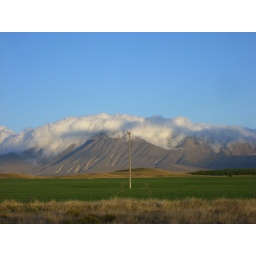
Low-lying clouds over the hills near Mt. Cook. Great telephone pole here. Credit: Kjartan